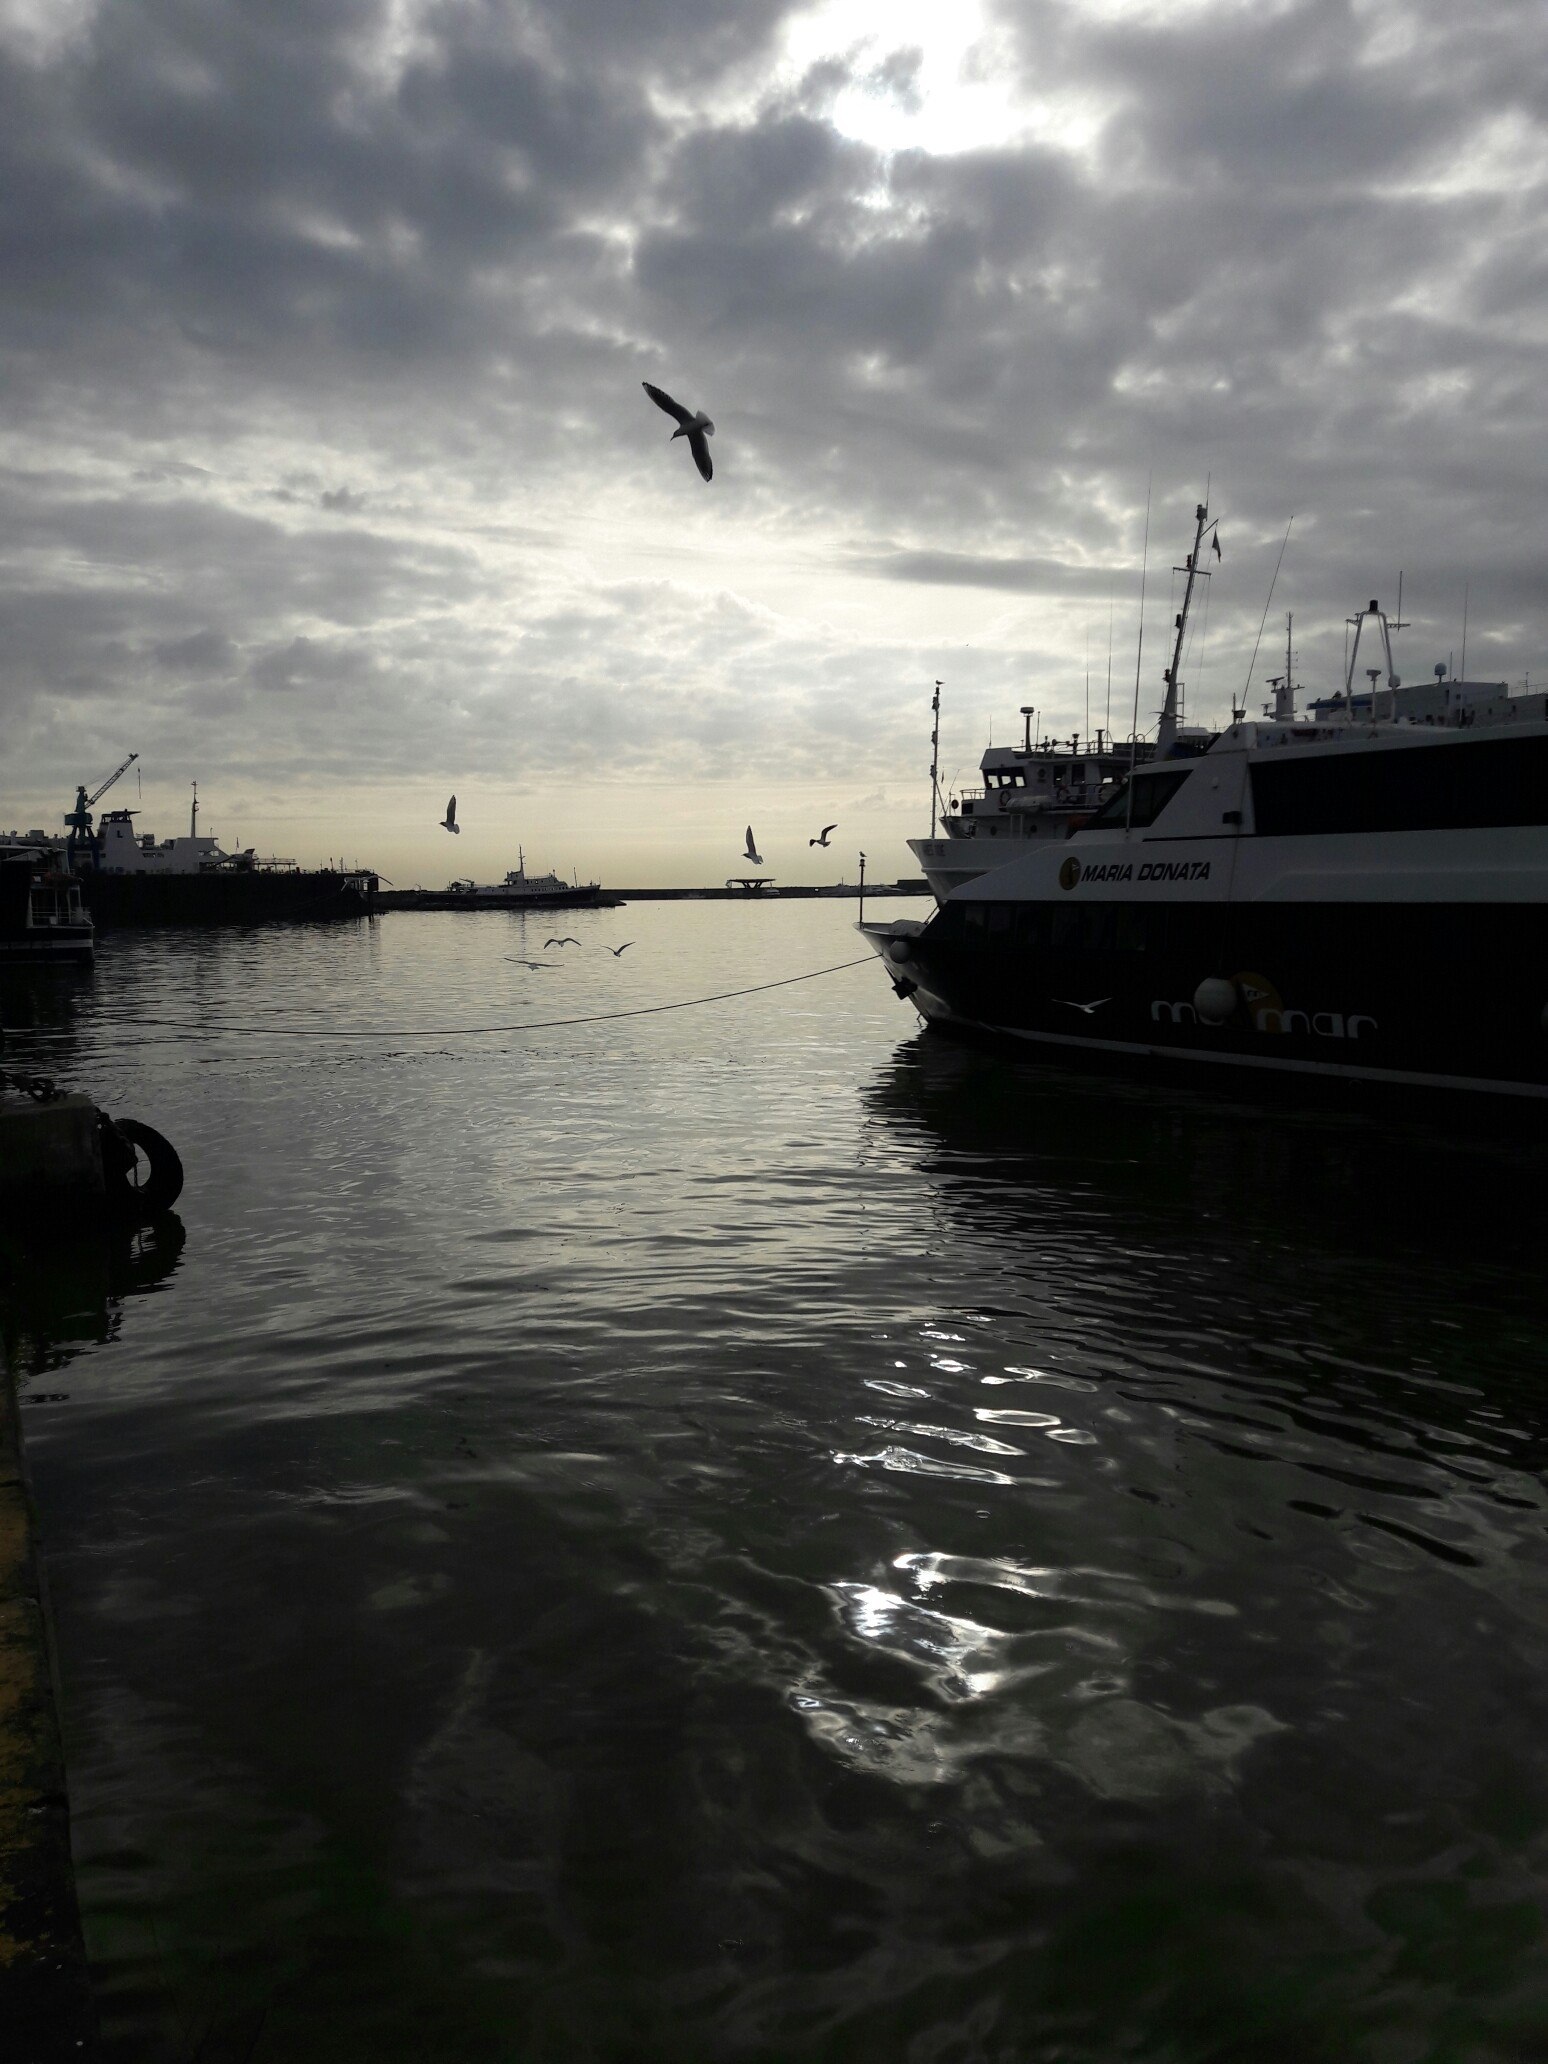
sea, coast, ocean, cloud, boat, reflection, vehicle, bay, harbor, waterway, watercraft